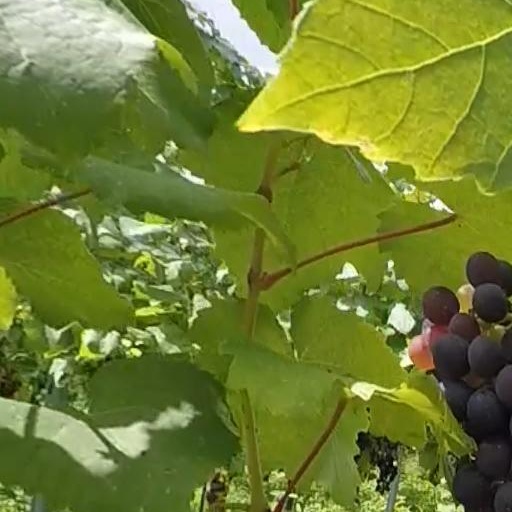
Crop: grape